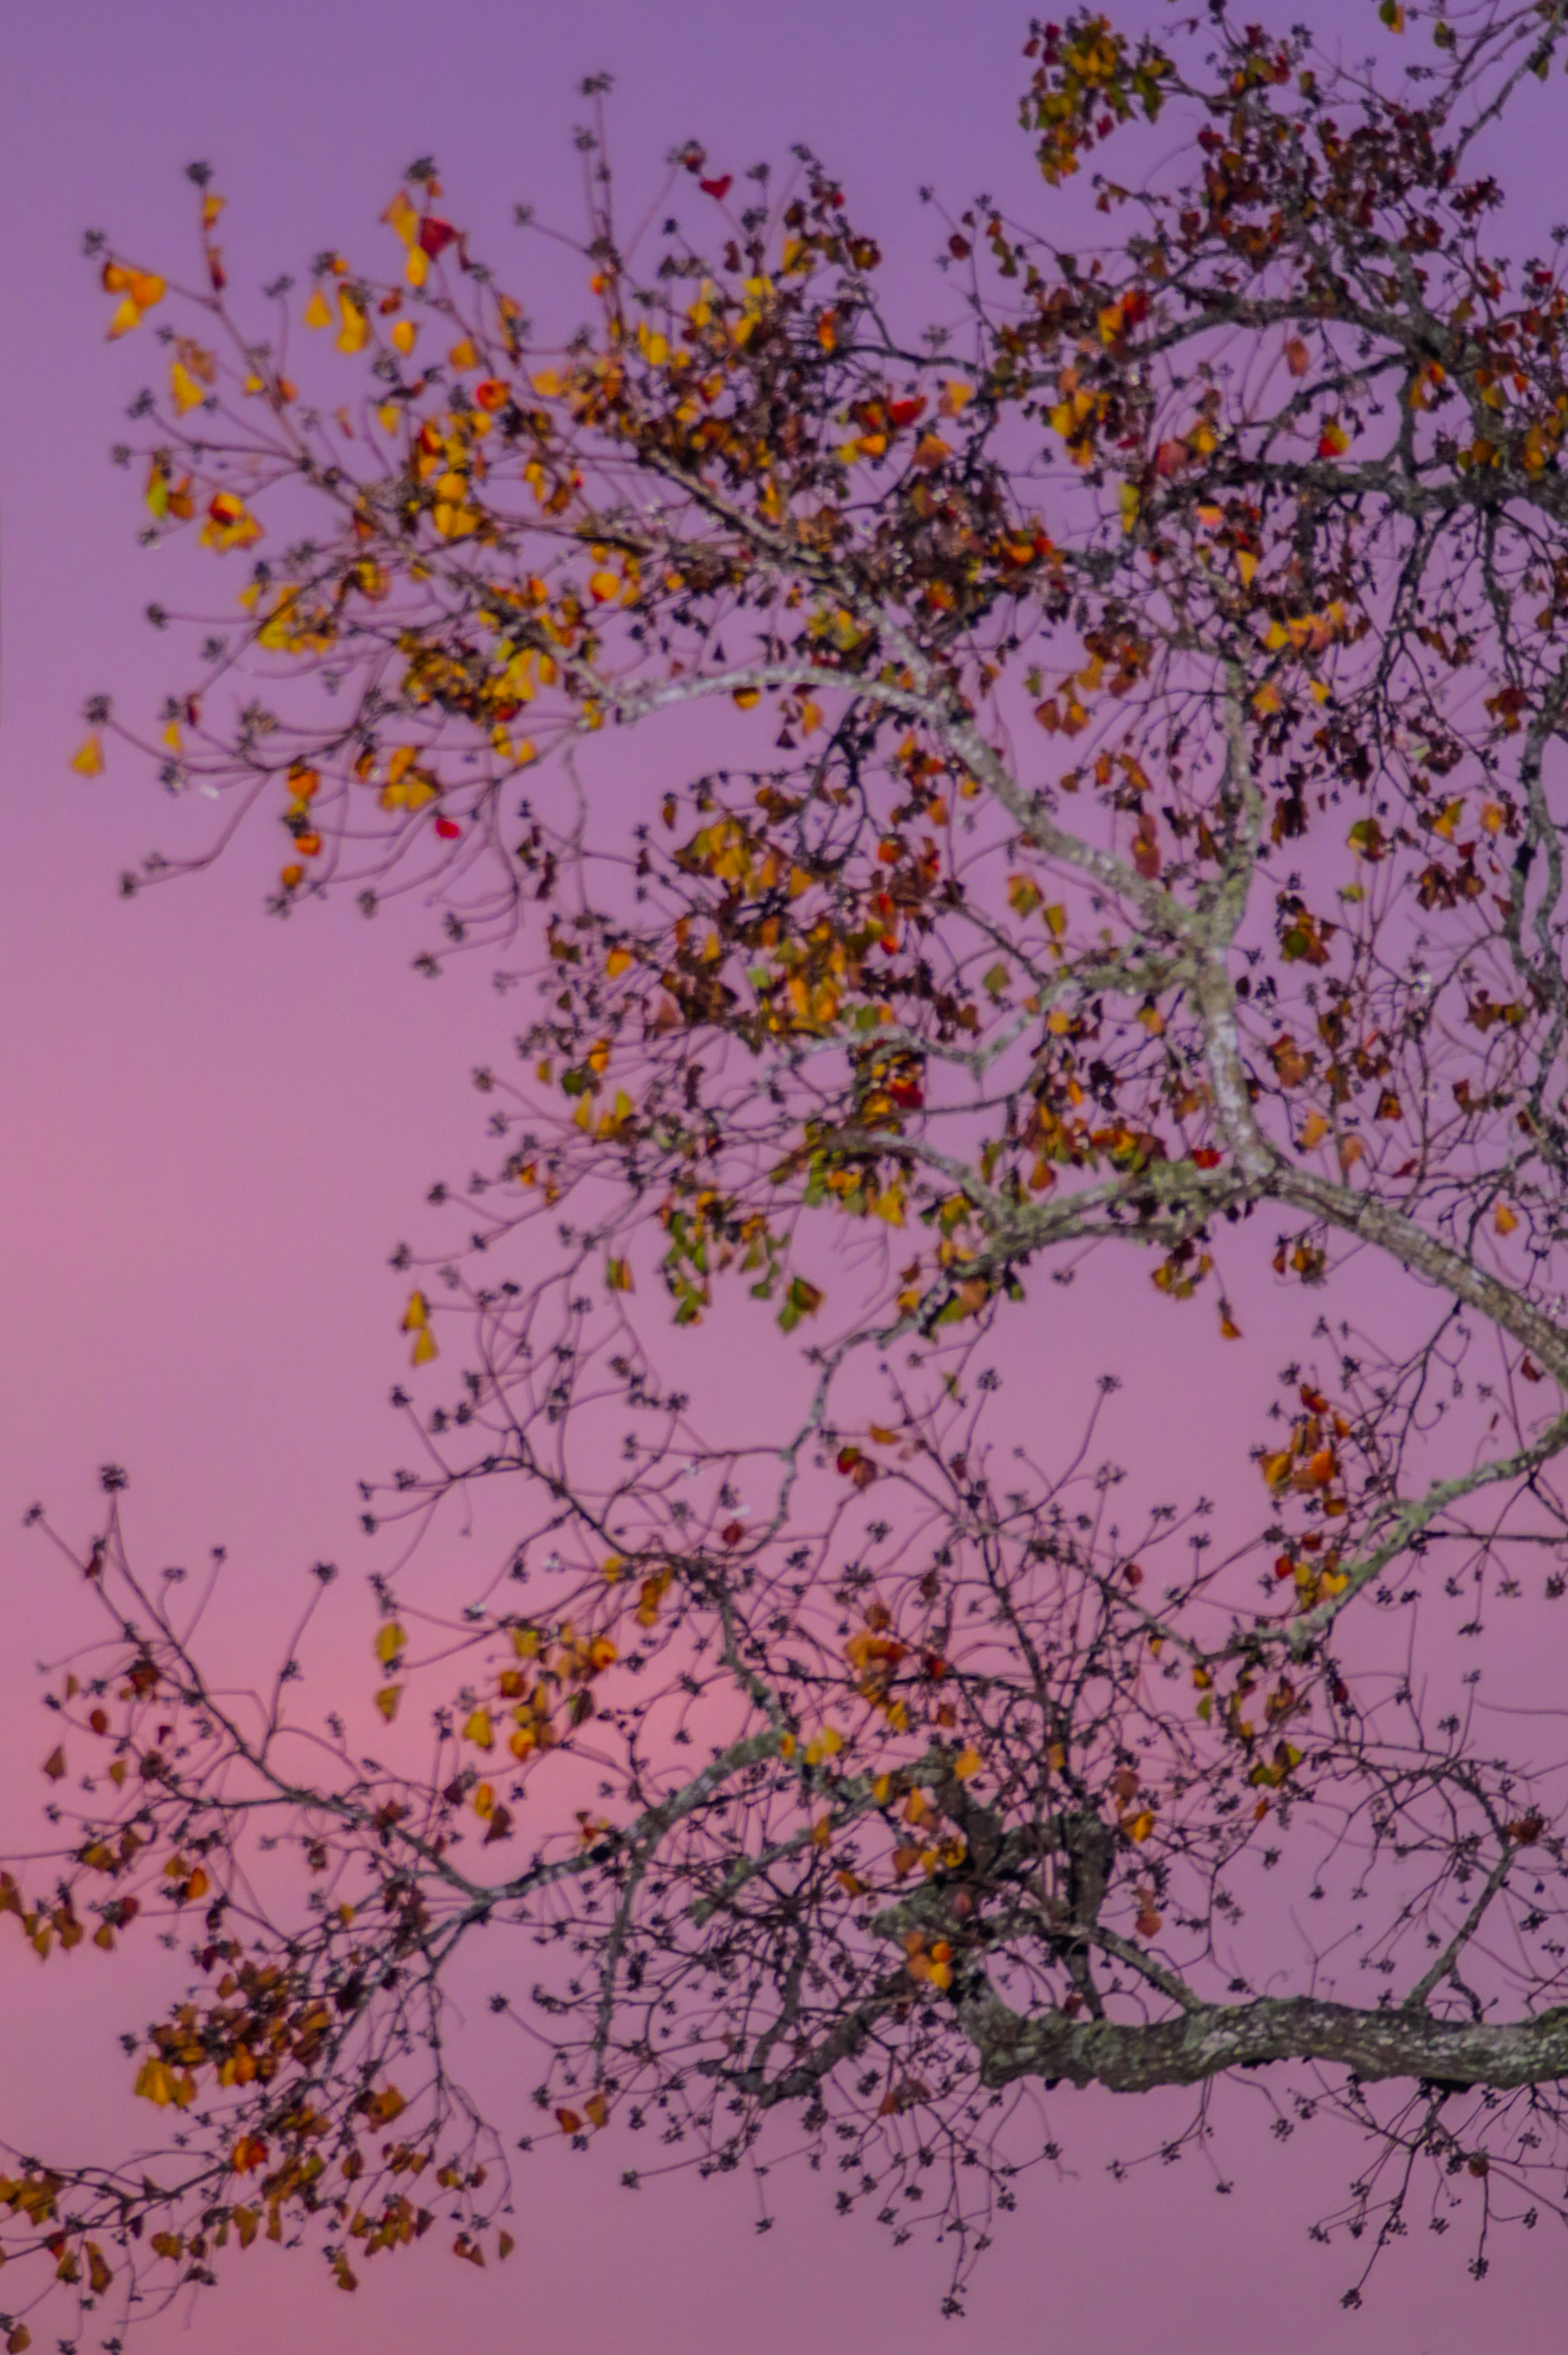
sunrise, tree, canon XC10, autumn, leaves, flower, branch, blossom, purple, flora, violet, spring, plant, cherry blossom, sky, petal, twig, computer wallpaper